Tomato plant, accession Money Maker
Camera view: bottom (45 deg); turntable rotation: 330 degrees
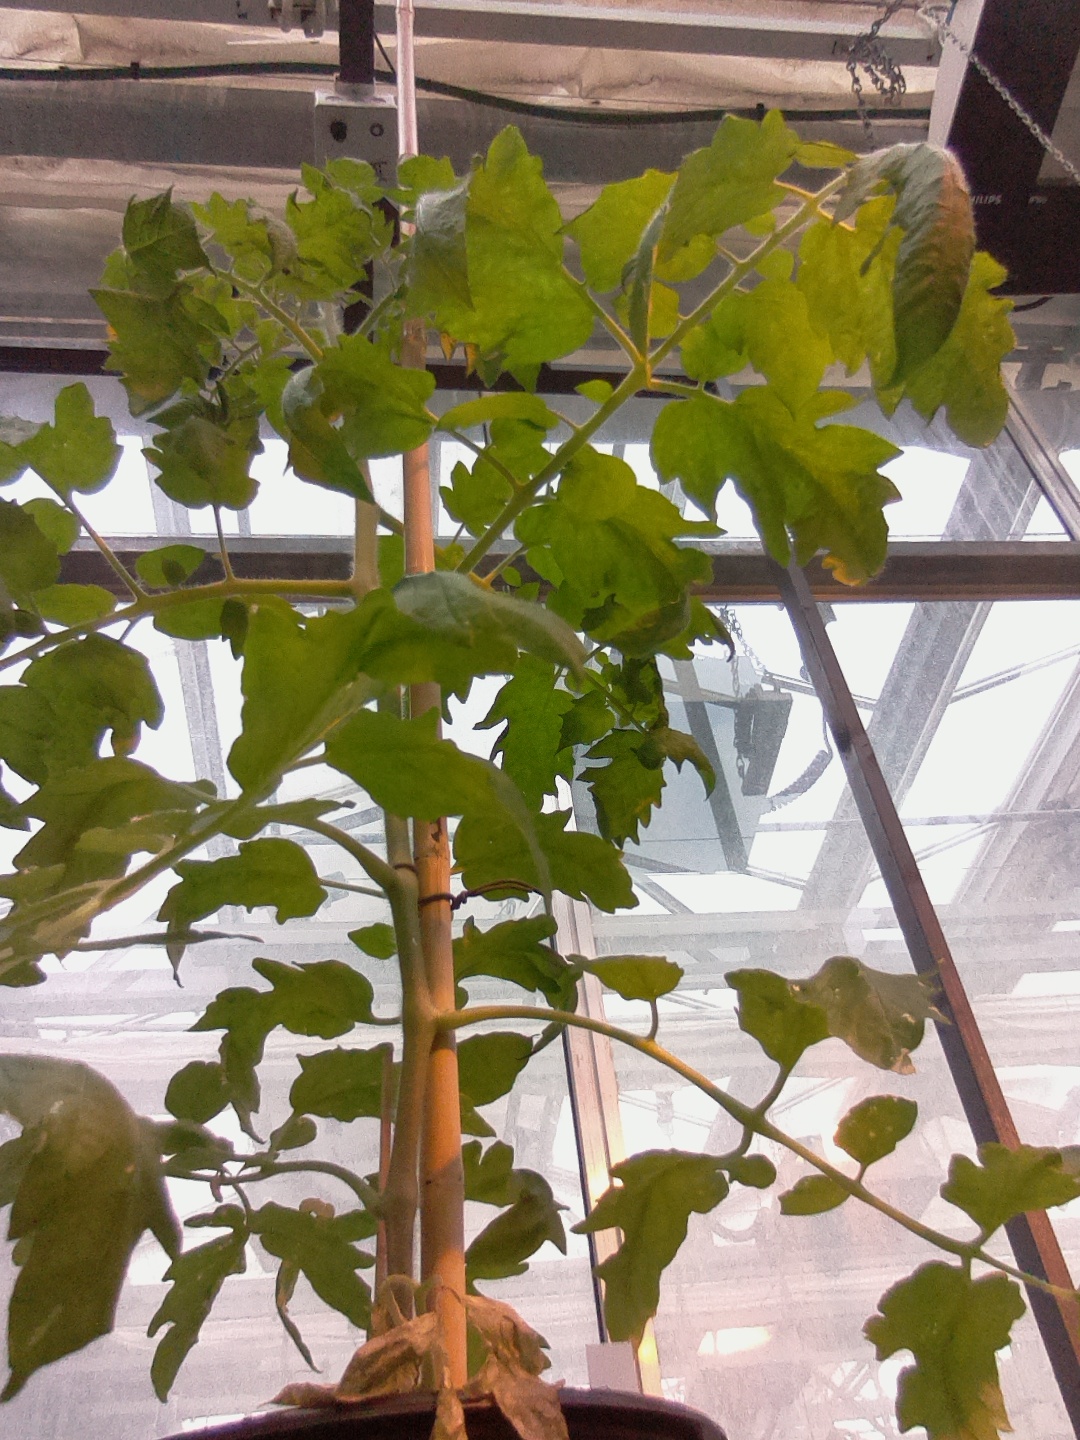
BBCH growth stage 60: First flowers open